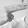
ASL letter: H